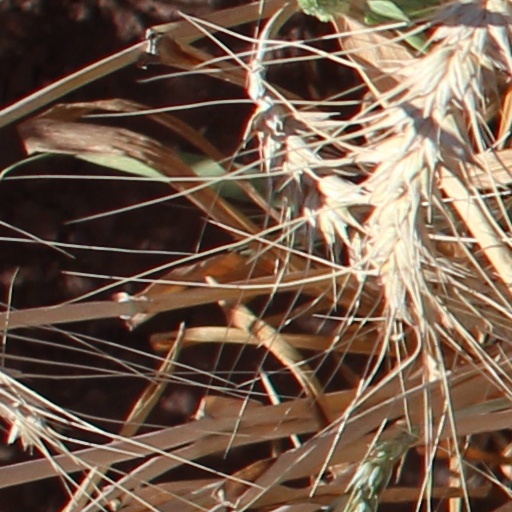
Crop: wheat